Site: brandenburg
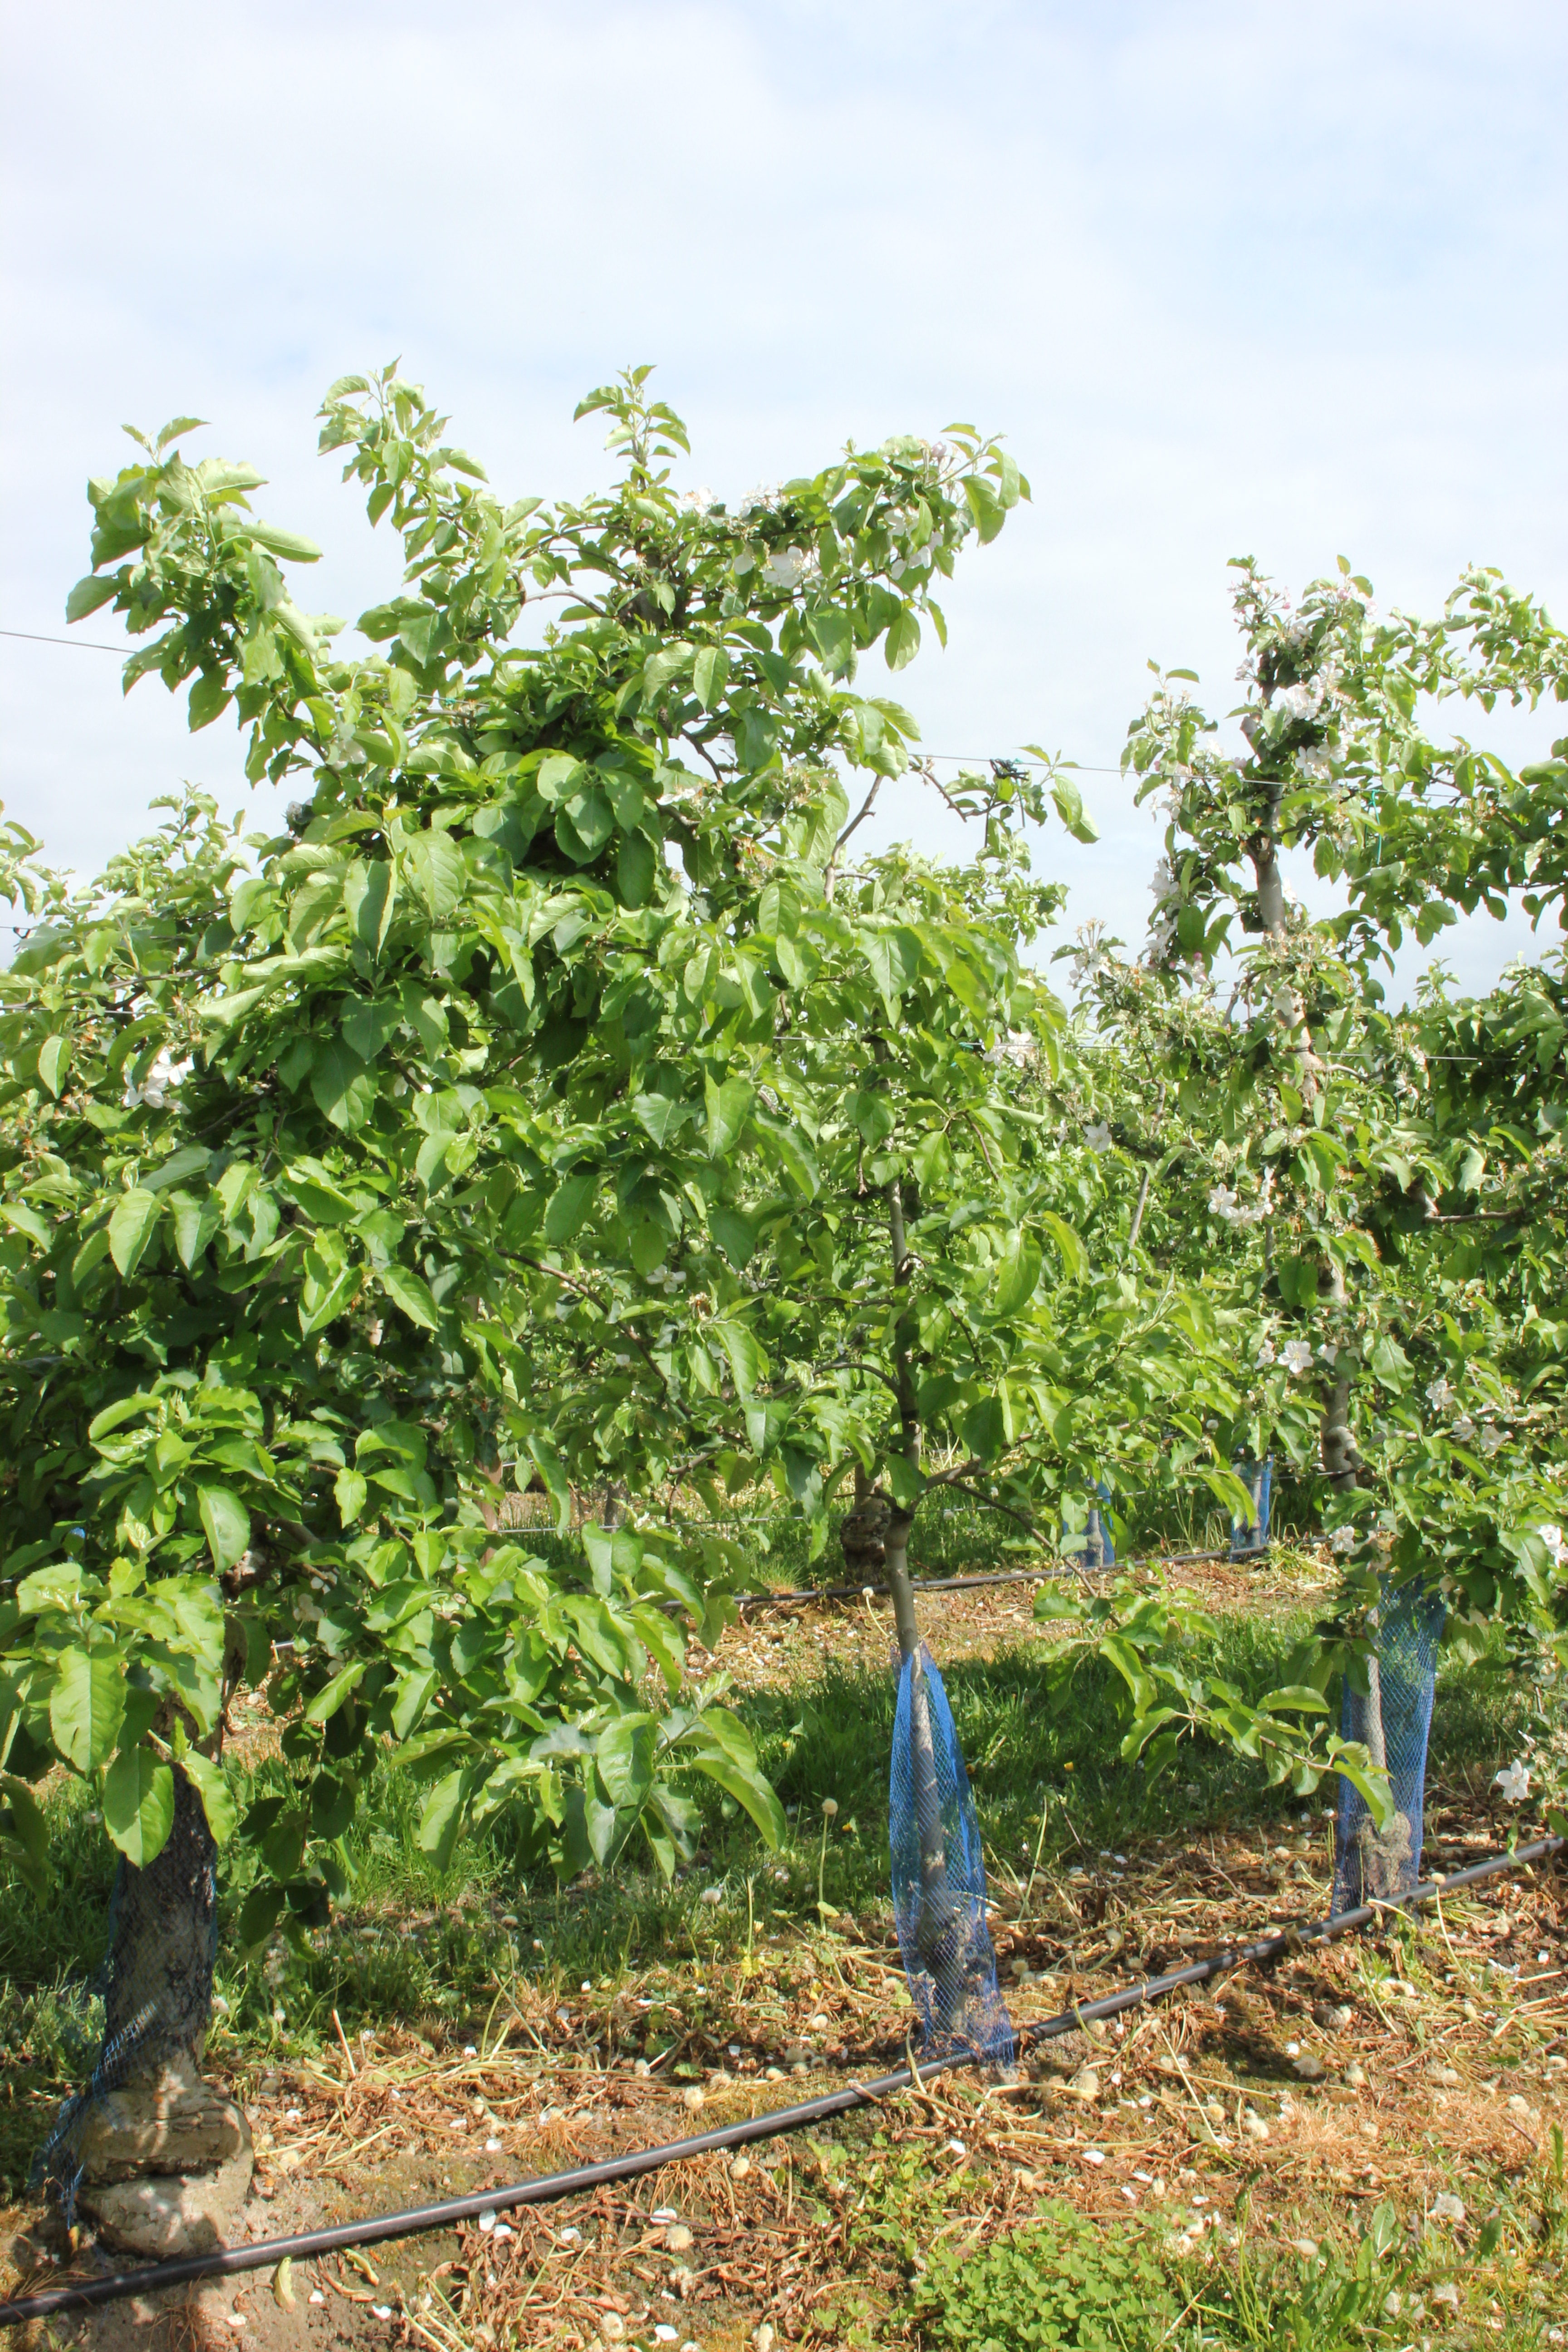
Growth stage (BBCH 67): Flowering